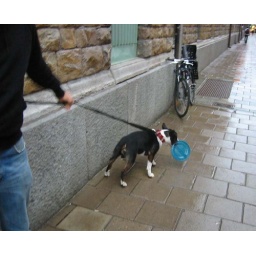
last night in stockholm - bull terrier